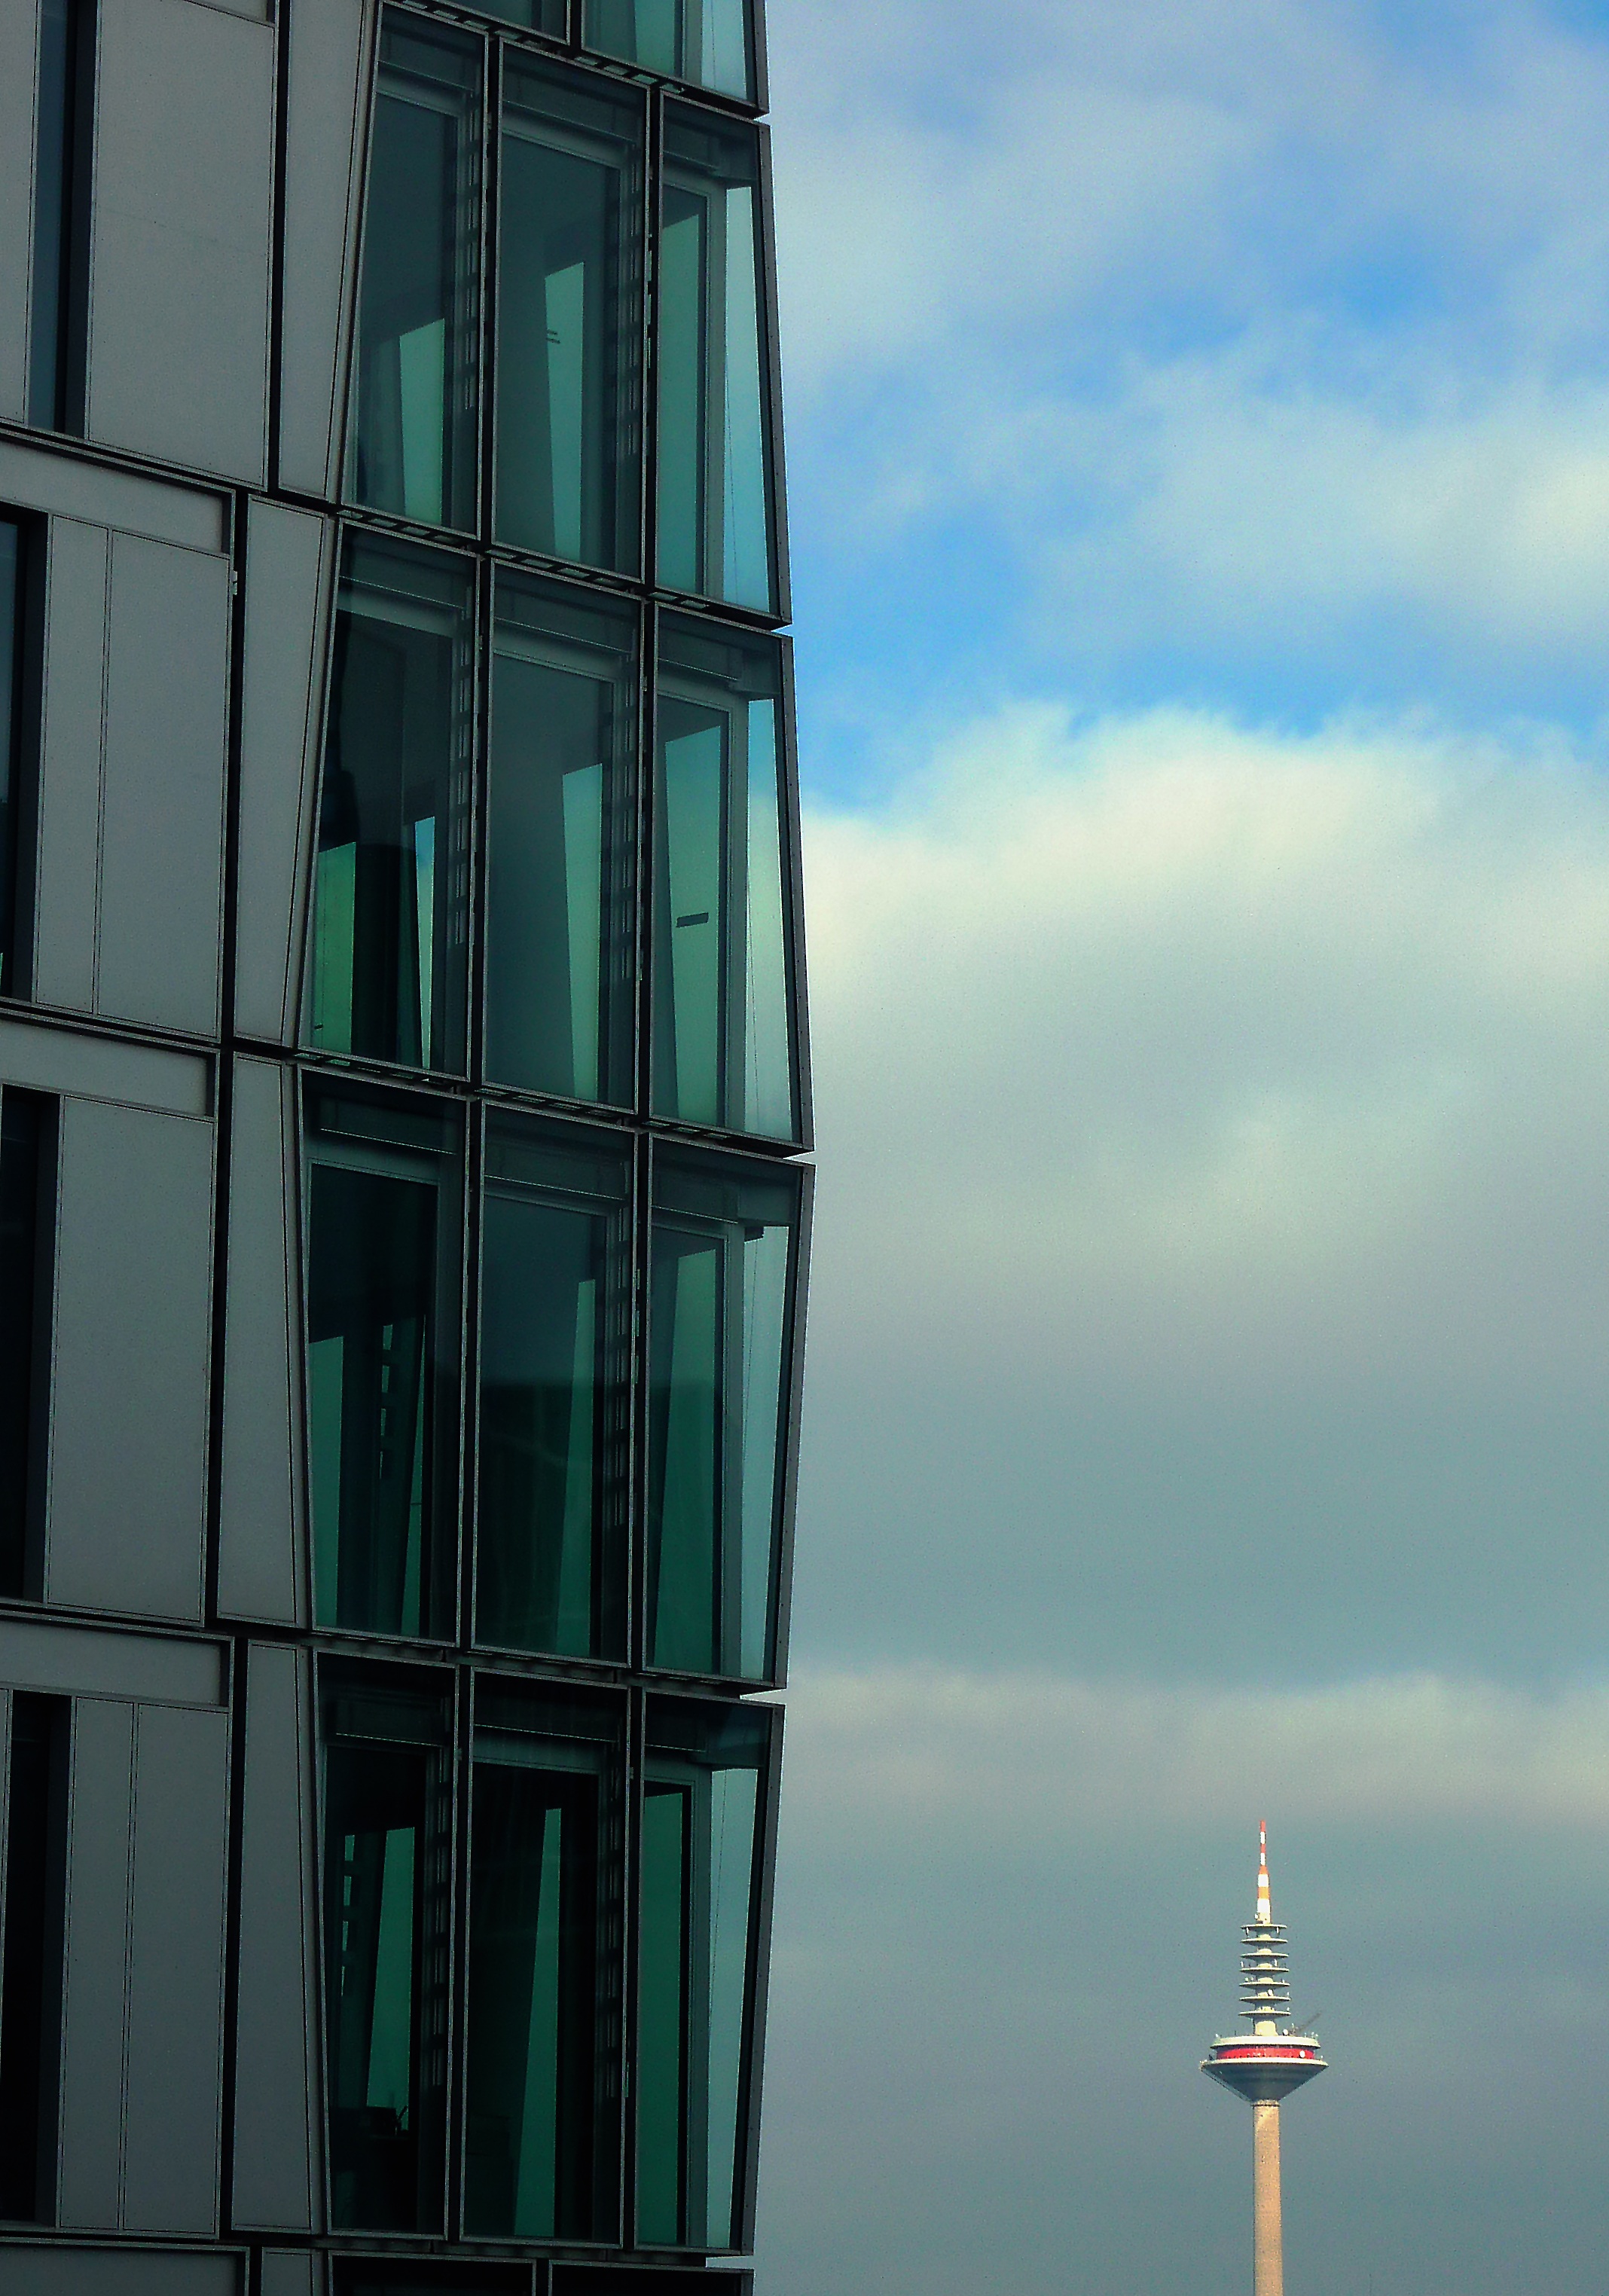
architecture, sky, skyline, building, skyscraper, line, reflection, tower, mast, facade, blue, tower block, luxury, hotel, main, afternoon, frankfurt am main germany, ostend, glass palace